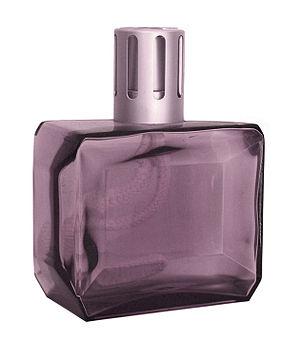
Lampe Berger ""Carat Amethyste"" produit ca. 2006
Lampe Berger est une marque de lampes à catalyse du groupe Produits Berger SAS, qui conçoit, fabrique et commercialise des parfums d'intérieur.